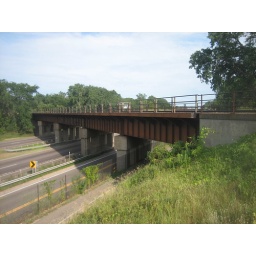
A train bridge over 694 in Shoreview, MN